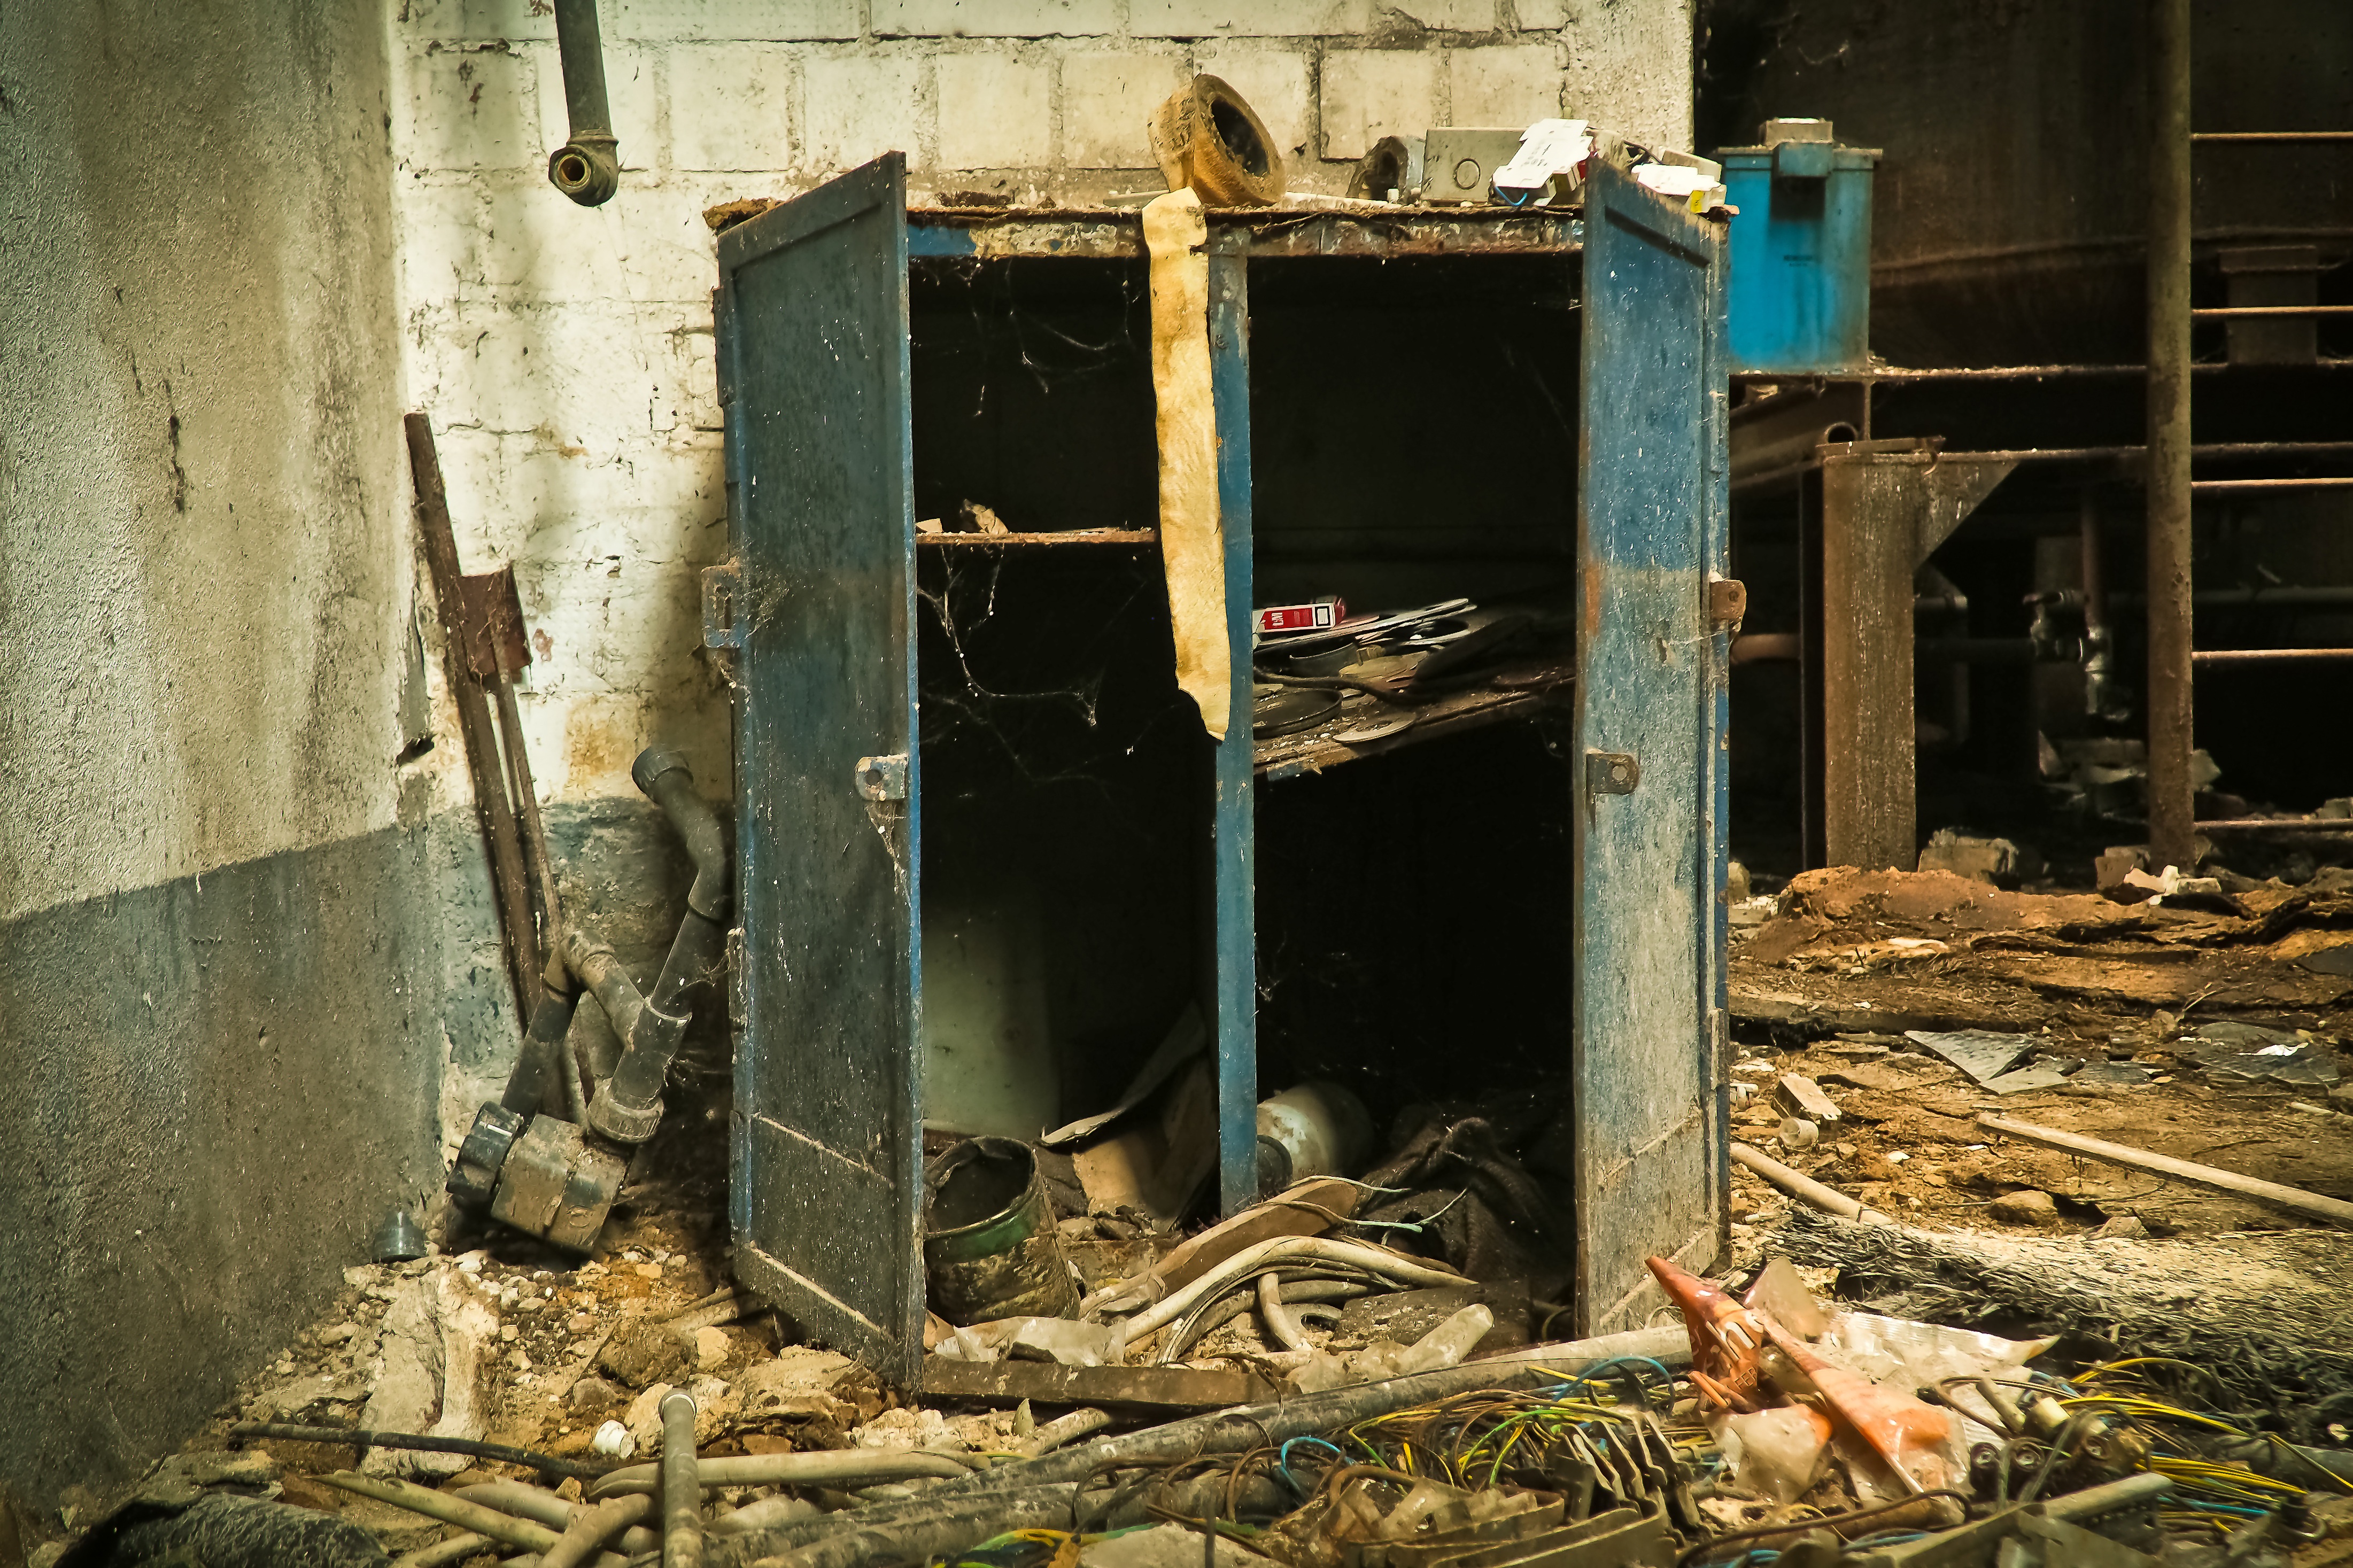
architecture, wood, building, old, atmosphere, dark, dirt, hall, broken, factory, dirty, empty, industry, decay, ruin, room, old building, graffiti, destroyed, weathered, cabinet, art, transience, neglected, dilapidated, weird, creepy, gloomy, rooms, destruction, mood, past, forget, end, transient, leave, stainless, wall painting, industrial plant, lost places, pforphoto, break up, industrial building, factory building, lapsed, old factory, ailing, threatening, run down, urban area